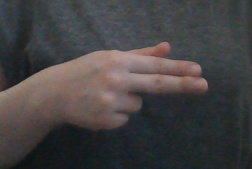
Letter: ghain